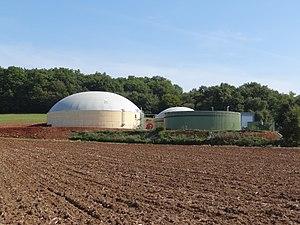
Vue d'une unité de méthanisation des effluents d'élevage à Mayrac dans le Lot en France
Mayrac est une commune française, située dans le département du Lot en région Occitanie. Mayrac est comprise dans l'ancienne province du Quercy, plus précisément dans le Haut Quercy, sur le causse de Martel. La plus ancienne mention de Mayrac date de 930, elle a fait partie de la vicomté de Turenne jusqu'au XVIIIᵉ siècle. Après une brève existence pendant la période révolutionnaire, elle a de nouveau été érigée en commune en 1946. Commune essentiellement rurale à l'activité agricole, loin des grands centres, elle a subi près de deux siècles de baisse démographique, mais l'effectif de sa population croît de nouveau au début du XXIᵉ siècle, en particulier du fait de l'attraction de la zone d'emploi de Brive-la-Gaillarde. Elle est intégrée depuis sa création dans la communauté de communes Causses et Vallée de la Dordogne. Mayrac, située au cœur de la région touristique de la vallée de la Dordogne est une villégiature très proche de hauts lieux du patrimoine national comme Rocamadour, Padirac, Sarlat, Collonges-la-Rouge, etc.